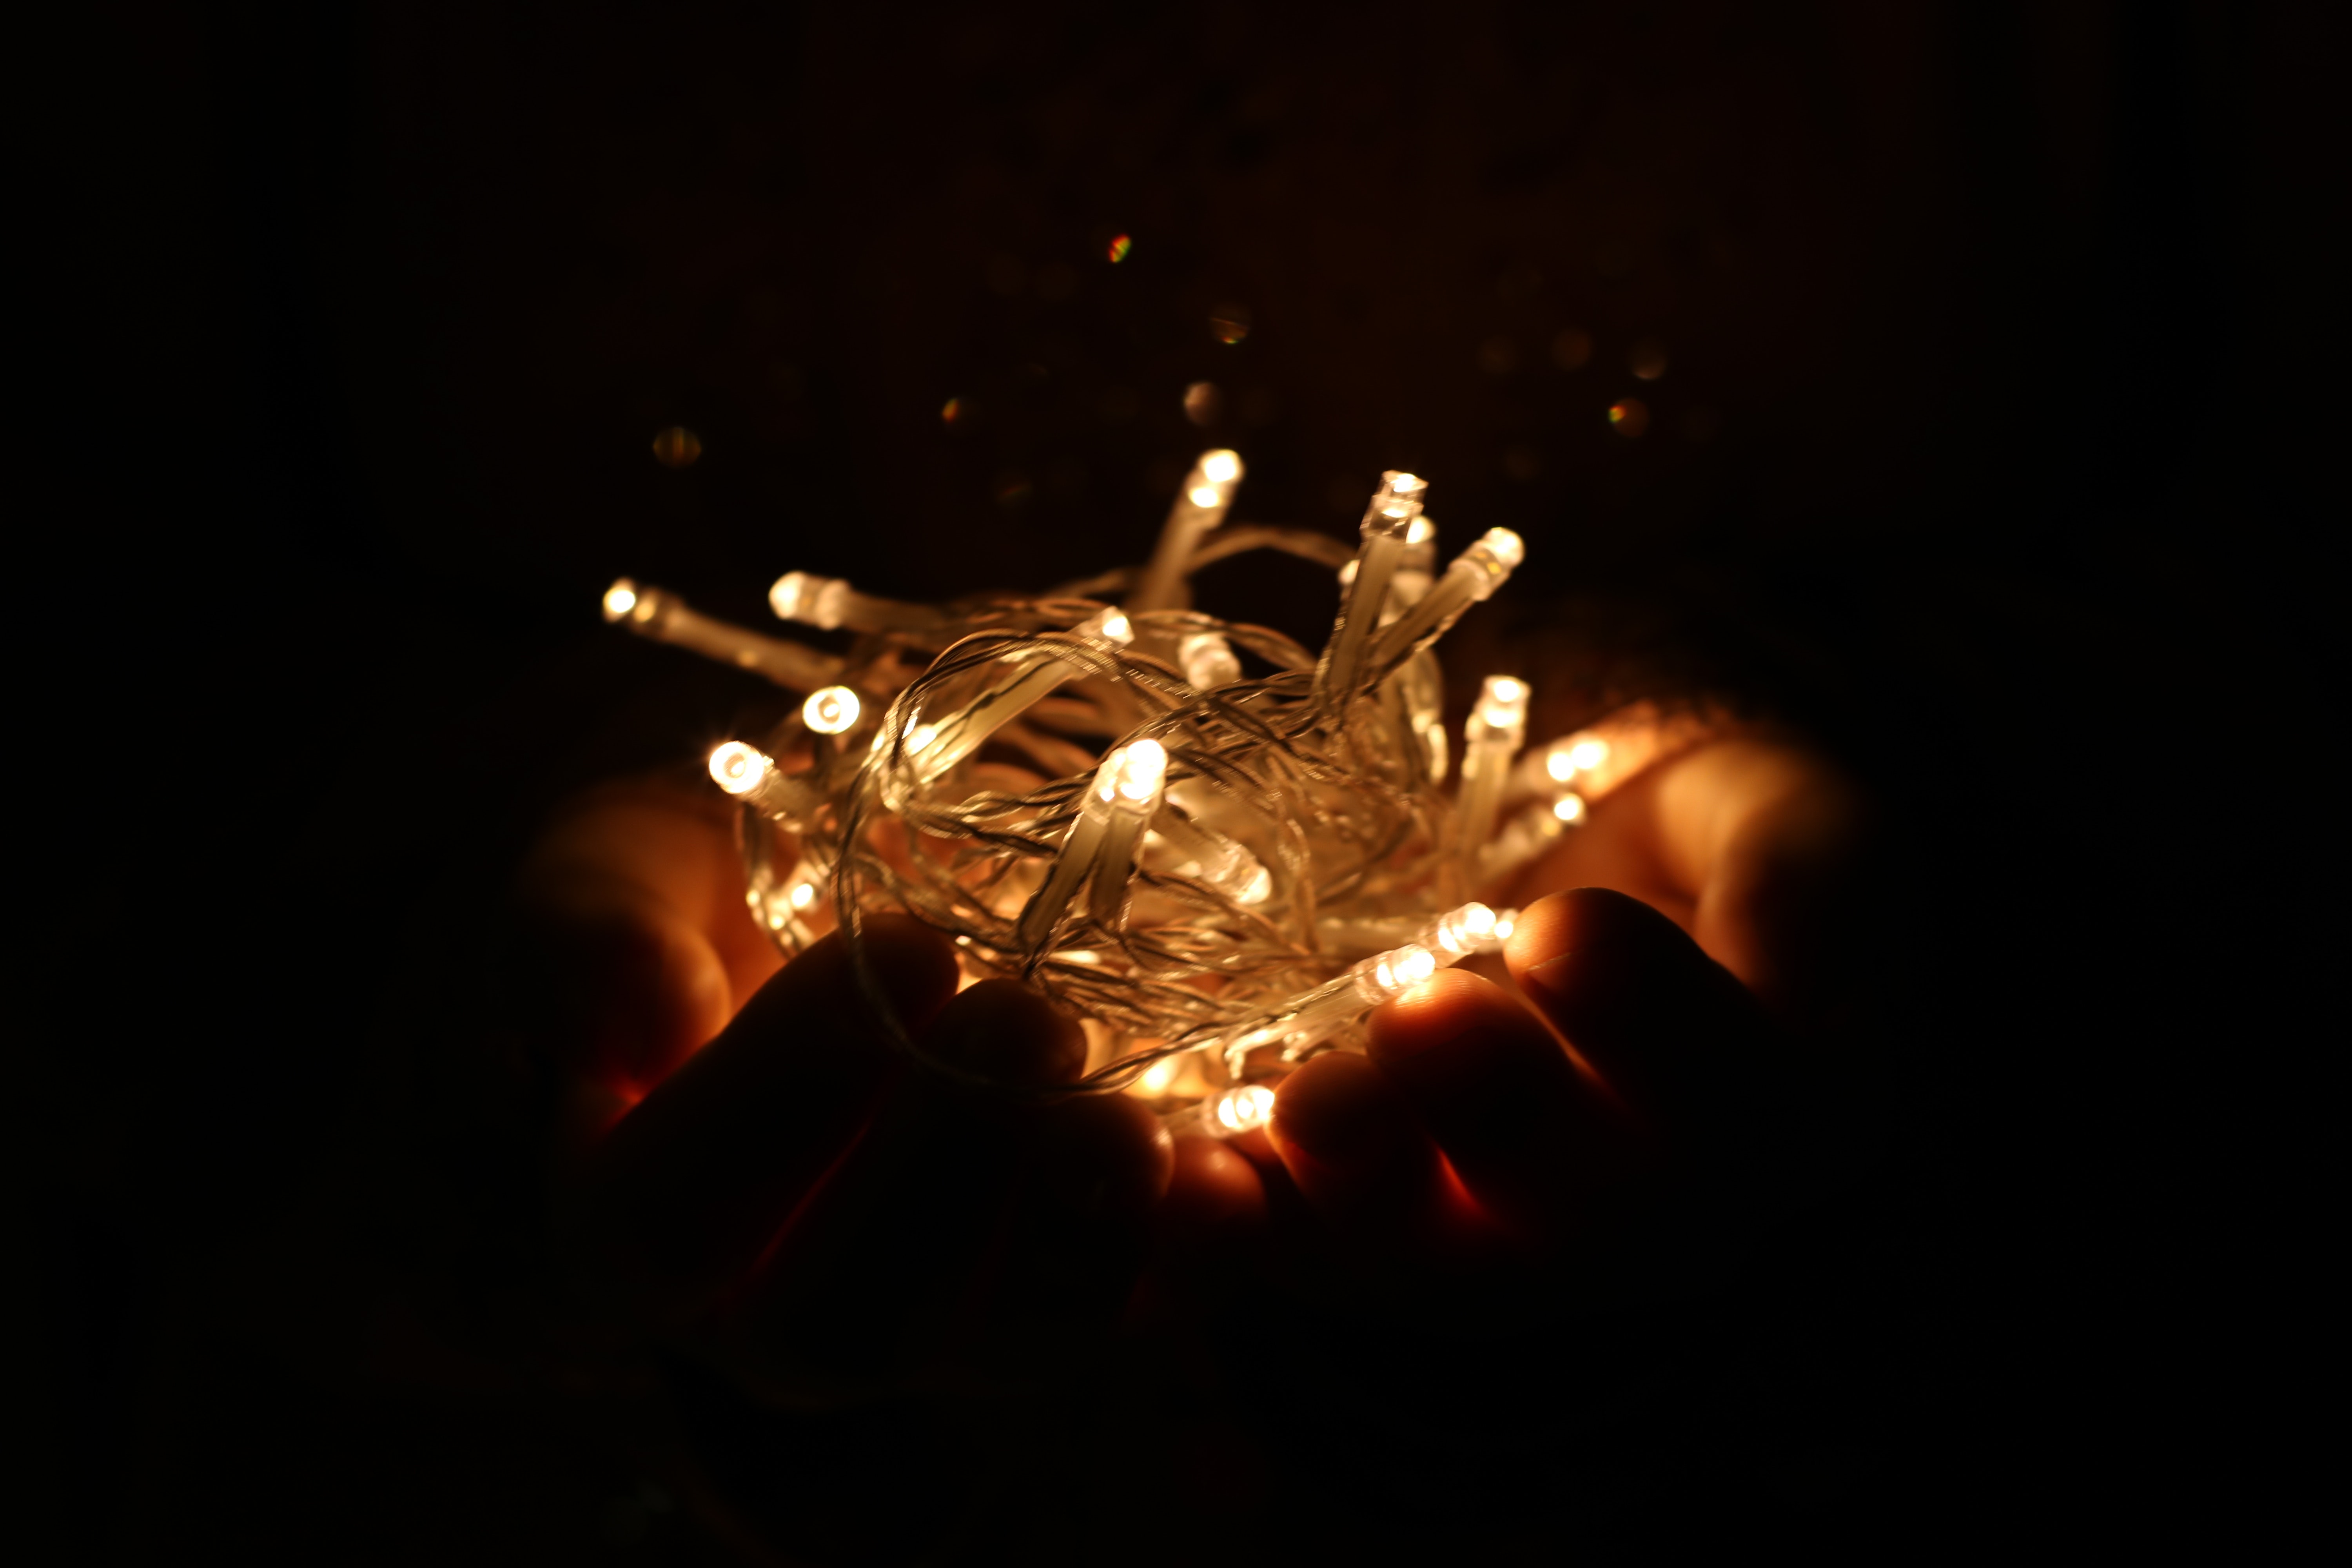
lighting, light, darkness, macro photography, night, light fixture, candle, still life photography, computer wallpaper